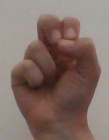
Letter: gaaf